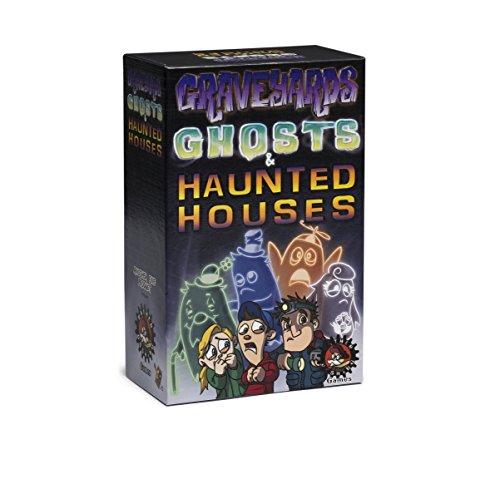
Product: Rather Dashing Games Graveyards, Ghosts & Haunted Houses Board Game
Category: Toys & Games | Games & Accessories | Tile Games
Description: Game Length 20-30 minutes.
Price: $19.99
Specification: ProductDimensions:8.2x5.2x3inches|ItemWeight:1.65pounds|ShippingWeight:1.69pounds(Viewshippingratesandpolicies)|DomesticShipping:ItemcanbeshippedwithinU.S.|InternationalShipping:ThisitemcanbeshippedtoselectcountriesoutsideoftheU.S.LearnMore|ASIN:B01HZUXPKY|Itemmodelnumber:GGHH|Manufacturerrecommendedage:8months-8years